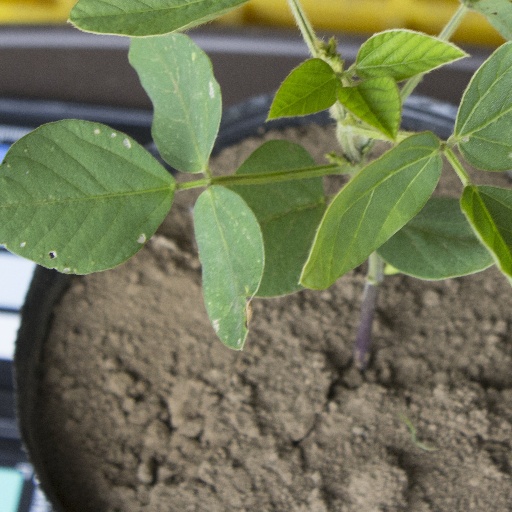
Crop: soybean